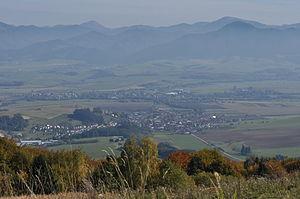
Valča est un village de Slovaquie situé dans la région de Žilina.